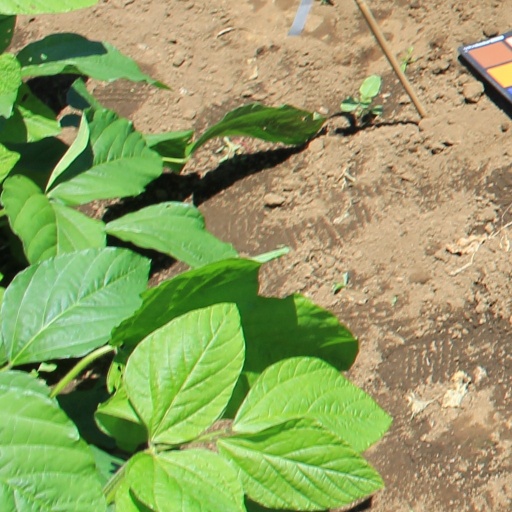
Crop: soybean